Peter Walsh (Australian politician)

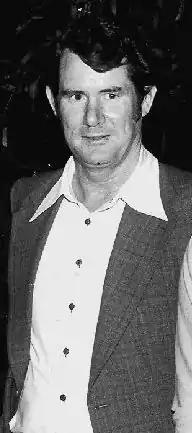
Walsh in 1979

Walsh was elected to the Senate at the 1974 federal election, having won ALP preselection with the supporter of influential state secretary Joe Chamberlain. He was re-elected on four further occasions, heading Labor's Senate ticket in Western Australia at the 1977, 1983 and 1987 elections.